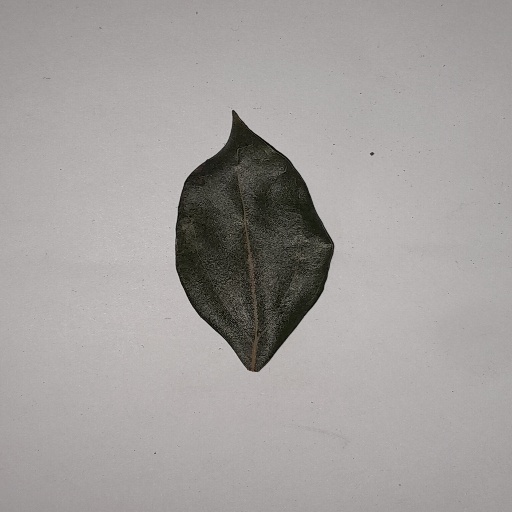
Species: Camphor
Leaf condition: Healthy Leaf